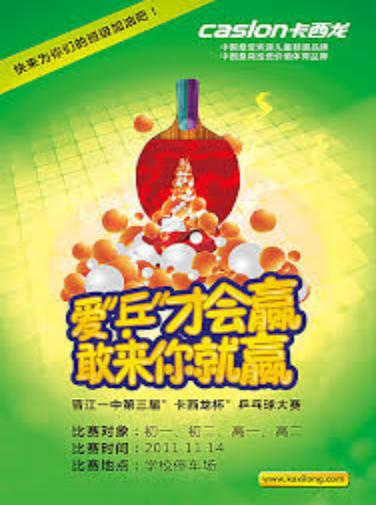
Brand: Caslon
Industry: Clothes